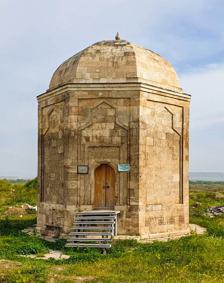
Building: Sheykh Babi Yagub Mausoleum
Country: Azerbaijan
Year built: 1272
Mausoleum in the Fuzuli District of Azerbaijan Sheykh Babi Yagub Mausoleum Şeyx Babı türbəsi Sheykh Babi Yagub Mausoleum in 2024 Location Fuzuli District , Azerbaijan Type Mausoleum Completion date 1272 Sheykh Babi Yagub Mausoleum ( Azerbaijani : Şeyx Babı türbəsi ) is a mausoleum in Babi village in the Fuzuli District of the disputed Karabakh region internationally recognized as a part of Azerbaijan . The mausoleum was built in 1272. It was heavily damaged by the Armenian Armed Forces on 29 September 2020, during the clashes with Azerbaijan . [ third-party source needed ] Investigations A.I.Brozgul wrongly dated a complex to the 12th century, and I.P.Sheblykin mistakenly called the mausoleum “Shah Babali”. A kufi ligature on the mausoleum drew N.V.Khanikov's attention in the middle of the 19th century, and he called the village “Babili” in his work and “Bab” in an album. But the ligature was written by Khanikov with mistakes and omissions. Later this ligature was fully decoded and included in the volume of a publication of Arabic - Persian - Azerbaijani language inscriptions of Azerbaijan. In the summer of 2011, archaeological excavations of the mausoleum began by the order of the Ministry of Culture and Tourism of Azerbaijan . Khagani Almammadov - leader of the expedition informed that ruins of Sheykh Babi khanegah were also found near the mausoleum, which had been initially used as a caravanserai and afterwards it was used as a mosque. According to his words, there were found 6 stone graves, which belonged supposedly to warriors. In one of the graves was a headless skeleton, in the other – a skeleton and arrowheads. It is planned to carry out restoration works at the completion of the excavations. Architecture The mausoleum is octahedral and the widths of the edges are 3 meters. The mausoleum is covered with an octahedral spherical cupola made of thin stone plates. Material is drafted stone (limestone). Gallery Sheykh Babi Yagub Mausoleum See also Ahmadalilar Mausoleum Mausoleum of Seyid Yahya Bakuvi References